Crocodile (Black Mirror)

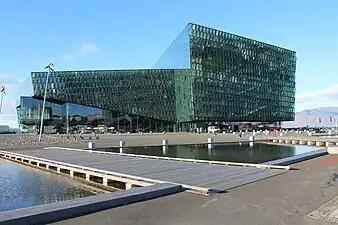
Though set in Scotland, the episode was filmed at locations in Iceland including Harpa.

The episode was directed by John Hillcoat, who described the episode as a "pitch-black comedy of errors". Hillcoat said that "Crocodile" is about "how human beings actually work and how we would respond to something the tech revolution may well bring into our lives". The memory reader technology was conceived by Brooker with the arcade machine for "Space Invaders" in mind. Production designer Joel Collins compares it to a slide viewer, contrasting with the thin screens of contemporary devices. After the memory reader was designed, other technology in the episode such as the pizza truck were re-designed with similar box styles.